Daniel Colindres

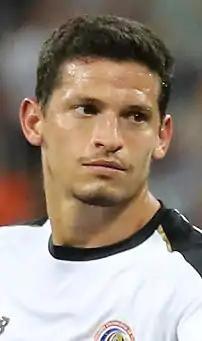
Colindres with Costa Rica at the 2018 FIFA World Cup

Daniel Colindres Solera (born 10 January 1985) is a Costa Rican professional footballer who plays as a forward for Liga FPD club Puntarenas.